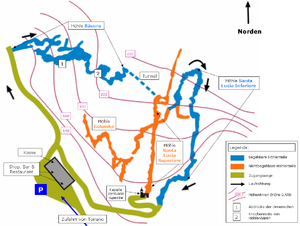
Les grottes de Toirano sont situées à quelques kilomètres du village du même nom, dans l'arrière-pays de Borghetto Santo Spirito dans la province de Savone, région de Ligurie.